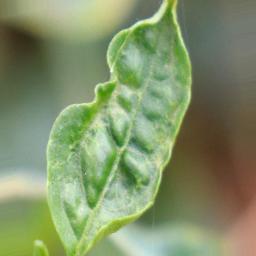
Label: mites_and_trips